List of undesignated military aircraft of the United States

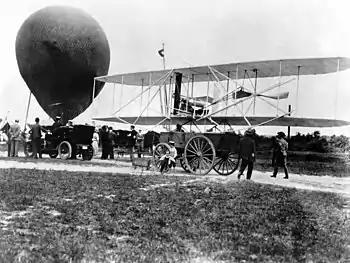
Wright Military Flyer

The United States Army, United States Navy, United States Marine Corps, United States Air Force and its predecessors, and United States Coast Guard operated aircraft when specific alphanumerical designation systems were not in use; these aircraft were referred to by their manufacturers' designations. There were also aircraft in service later that did not receive designations for other reasons, such as foreign military aircraft used for testing or special operations, and civil aircraft purchased off-the-shelf or impressed into service.